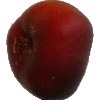
Label: Nectarine Flat 1